Cold Spring Harbor Fire District Hook and Ladder Company Building

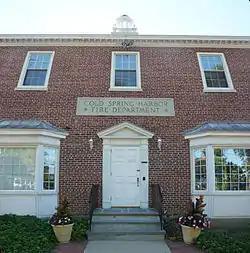
The 1970-built fire house

Cold Spring Harbor Fire District Hook and Ladder Company Building is a historic fire station located at Cold Spring Harbor in Suffolk County, New York. It was built about 1880 as a harness shop and adapted in 1896 to house the equipment of the newly formed Cold Spring Harbor fire department. It is a one-story, wood-framed building with a gable roof. It was moved to the rear of the lot on which it is located in 1930.